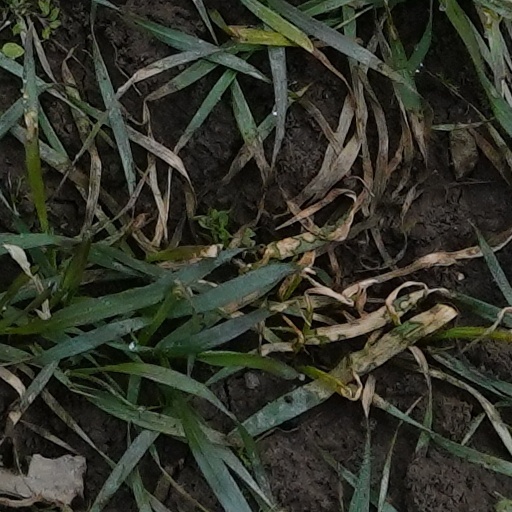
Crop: wheat